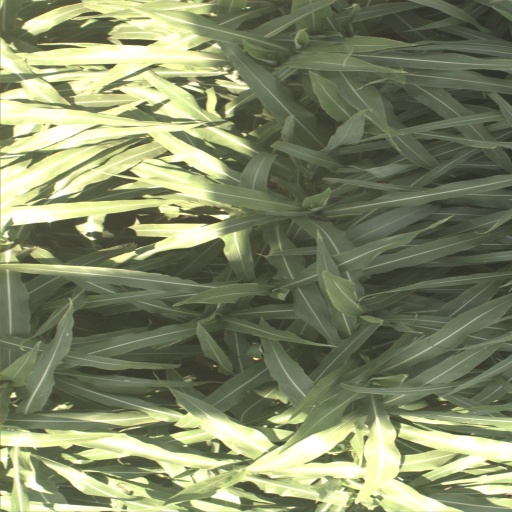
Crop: sorghum